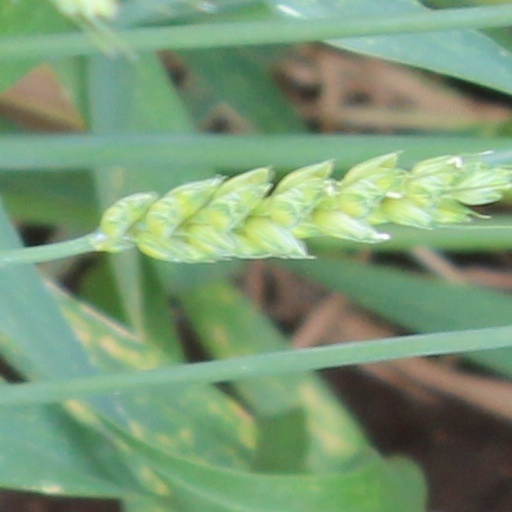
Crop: wheat